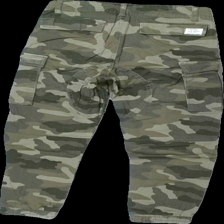
View: back
Type: Trousers
Category: Children
Brand: Lager 157
Colors: Green
Material: 100% cotton
Pattern: Other
Cut: Regular
Season: All
Damage location: middle left
Damage 2 location: top right
Price range: 50-100
Recommended usage: Reuse
Description: camouflage mönstrade byxor